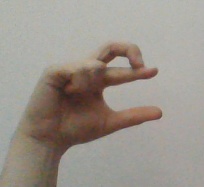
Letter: thal